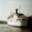
Label: ship